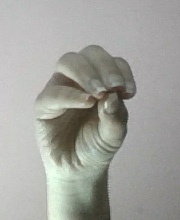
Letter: ha